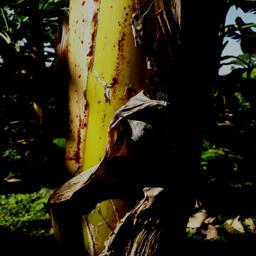
Label: PSEUDOSTEM WEEVIL